Marika Vaarik

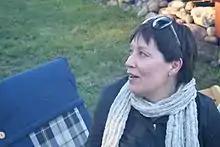
Vaarik in 2011

Marika Vaarik (born 13 October 1962) is an Estonian actress. She has worked in films, television and theatre